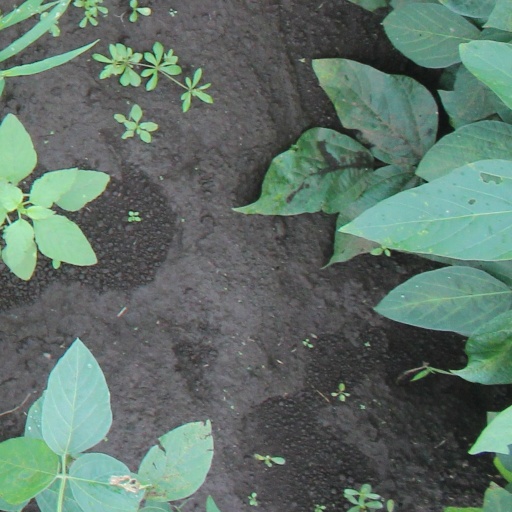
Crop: soybean